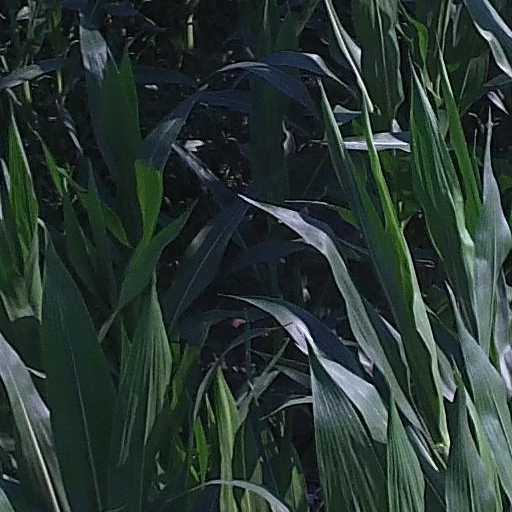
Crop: maize; corn